Thurii

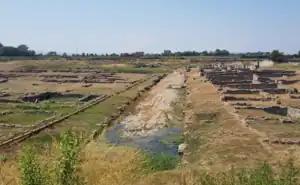
main street of Thurii.

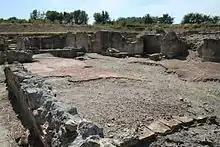
Excavated remains of buildings, possibly from Thurii.

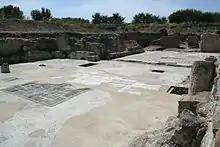
Excavated mosaic floor with swastikas, possibly from Thurii.

Thurii was founded as a colony of Athens along with exiles from Sybaris in 443 BC. Justin writes that people say that the city of Thurii was built by Philoctetes and his monument is seen there even to his days, as well as the arrows of Hercules which laid up in the temple of Apollo. The site of that city had remained desolate for a period of 58 years after its destruction by the Crotoniats; when at length, in 452 BC, a number of the Sybarite exiles and their descendants made an attempt to establish themselves again on the spot, under the guidance of some leaders of Thessalian origin; and the new colony rose so rapidly to prosperity that it excited the jealousy of the Crotoniats, who, in consequence, expelled the new settlers a little more than 5 years after the establishment of the colony. The fugitive Sybarites first appealed for support to Sparta, but without success: their application to the Athenians was more successful, and that people determined to send out a fresh colony, at the same time that they reinstated the settlers who had been lately expelled from thence. A body of Athenian colonists was accordingly sent out by Pericles, under the command of Lampon and Xenocritus. Pericles' expressed intent was for it to be a Panhellenic colony, and the number of Athenian citizens was small, the greater part of those who took part in the colony being collected from various parts of Greece. Among them were two celebrated names: Herodotus the historian, and the orator Lysias, both of whom appear to have formed part of the original colony. Hippodamus also went out with the colonists and became the architect of the new city.